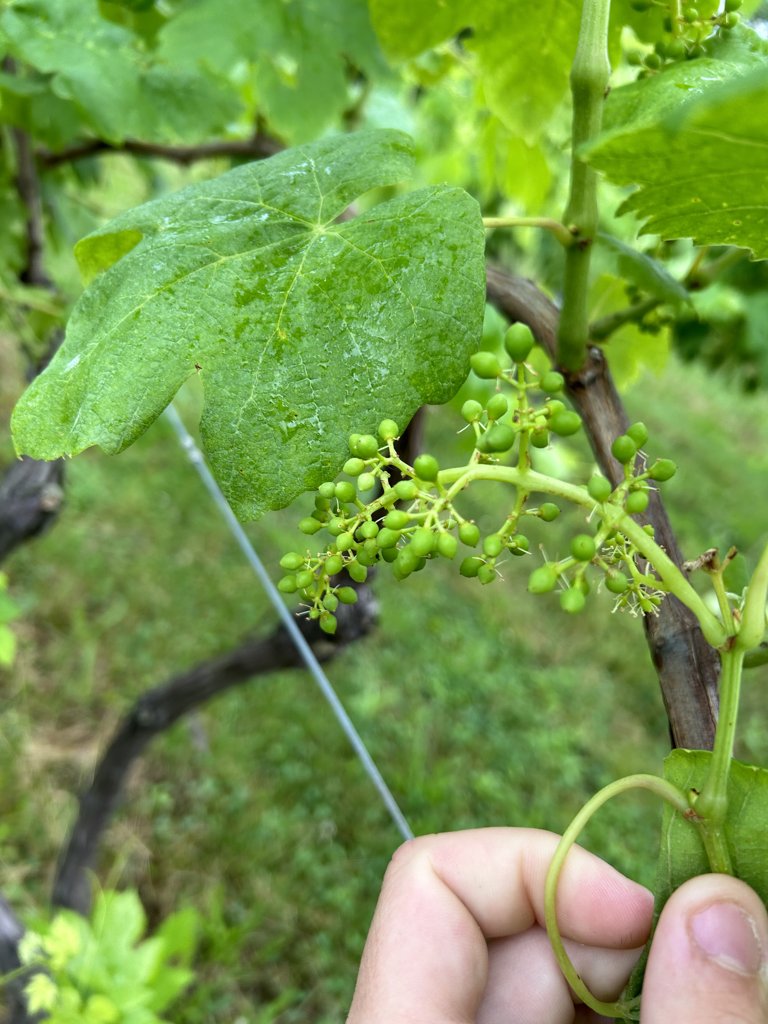
Berries visible: 91
Grape clusters: 2